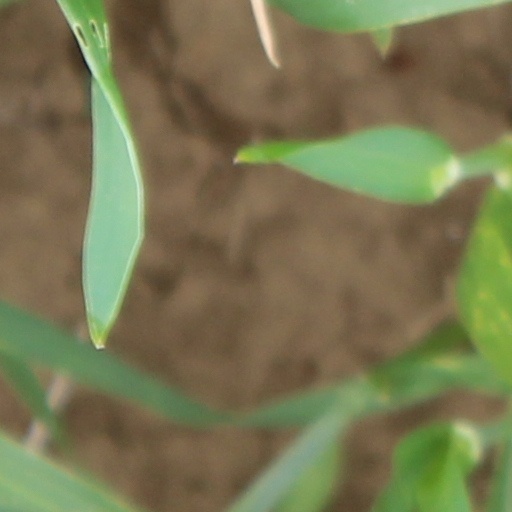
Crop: wheat